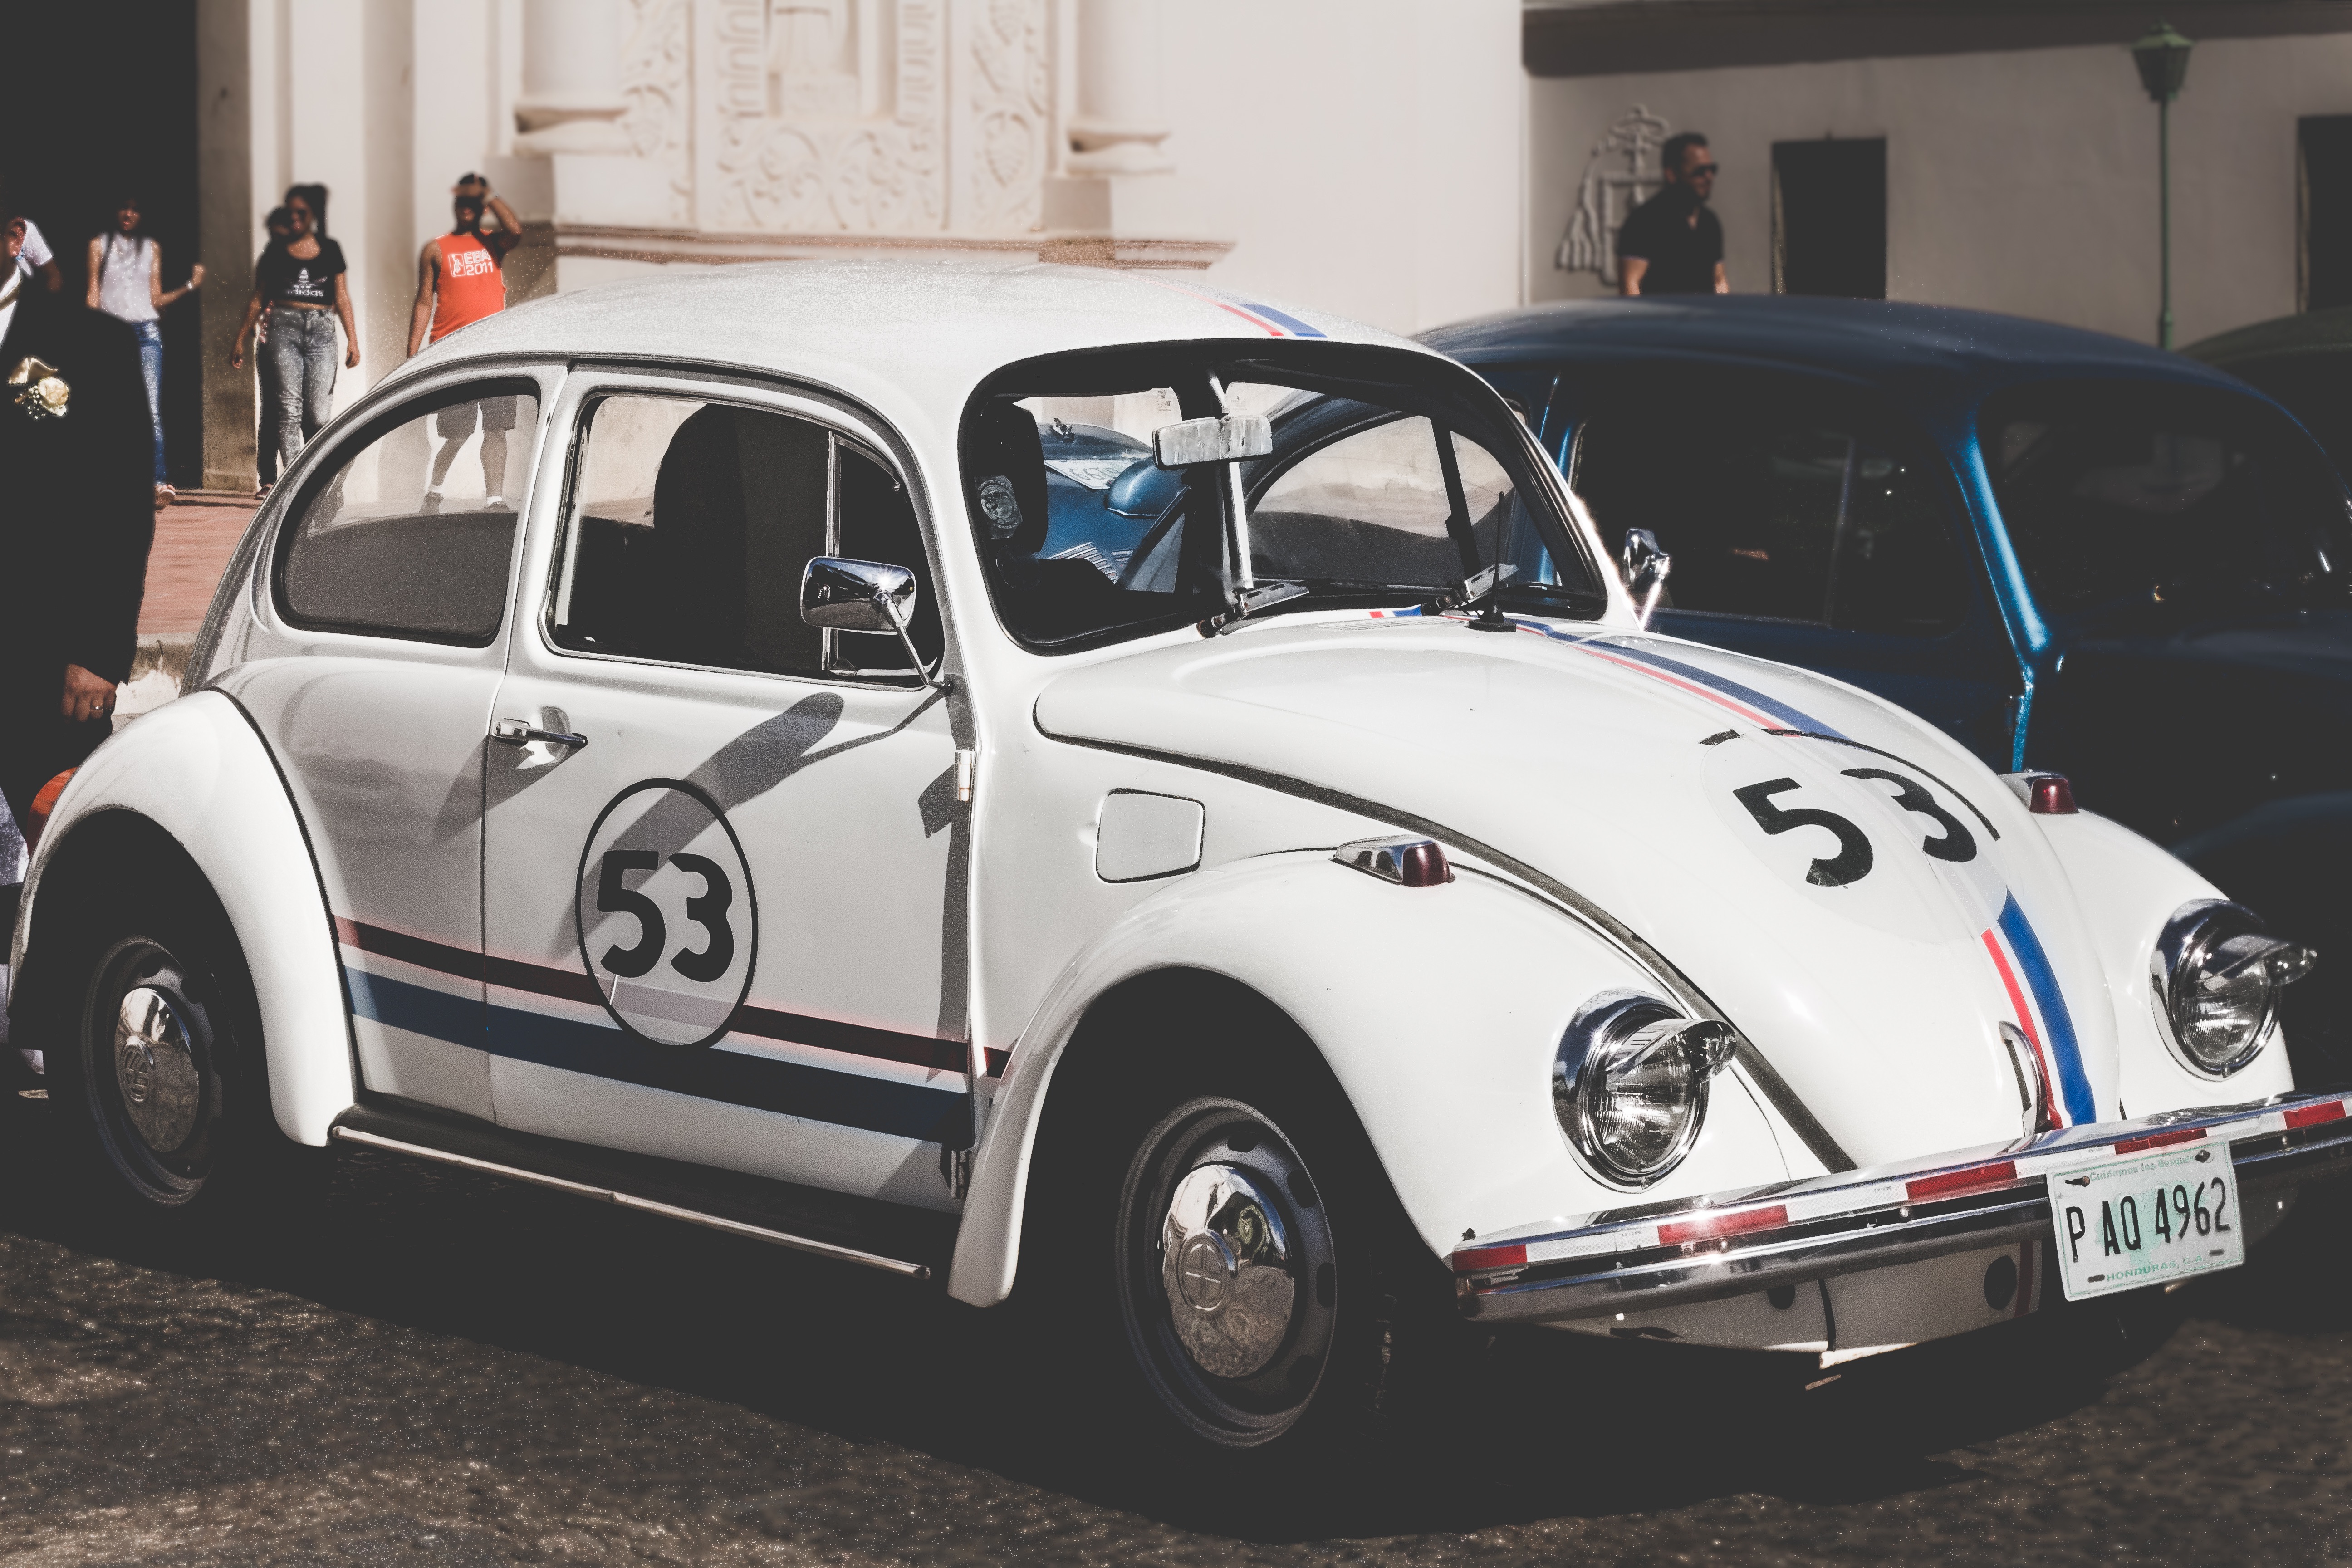
car, wheel, volkswagen, vehicle, volkswagen bug, herbie, 53, antique car, city car, land vehicle, volkswagen beetle, automobile make, compact car, automotive design, mid size car, subcompact car